The Canterbury Tales

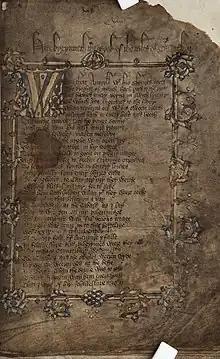
Title page of Geoffrey Chaucer's "Canterbury Tales" in the hand of "Scribe B", identified as Adam Pinkhurst, .

The variety of Chaucer's tales shows the breadth of his skill and his familiarity with many literary forms, linguistic styles, and rhetorical devices. Medieval schools of rhetoric at the time encouraged such diversity, dividing literature (as Virgil suggests) into high, middle, and low styles as measured by the density of rhetorical forms and vocabulary. Another popular method of division came from St. Augustine, who focused more on audience response and less on subject matter (a Virgilian concern). Augustine divided literature into "majestic persuades", "temperate pleases", and "subdued teaches". Writers were encouraged to write in a way that kept in mind the speaker, subject, audience, purpose, manner, and occasion. Chaucer moves freely between all of these styles, showing favouritism to none. He not only considers the readers of his work as an audience, but the other pilgrims within the story as well, creating a multi-layered rhetoric.